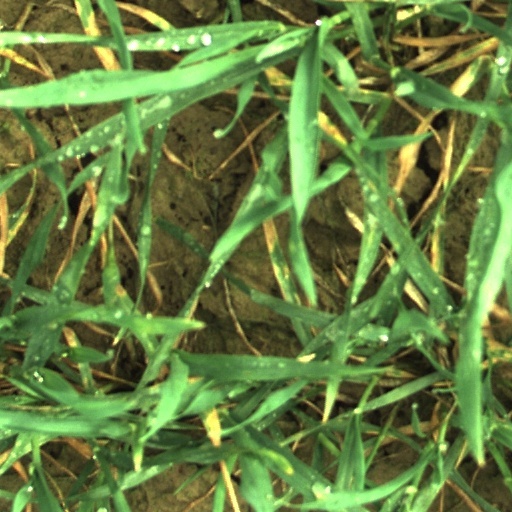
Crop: wheat